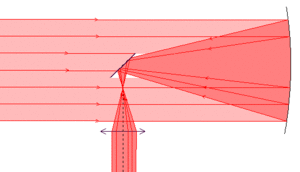
Schéma télescope de Newton (schéma personnel) Catégorie:Schéma de physique
Un système optique est un ensemble d'éléments optiques, tels que des miroirs, des lentilles, des réseaux de diffraction, etc. permettant de modifier la trajectoire des rayons lumineux ou les propriétés de la lumière. La lumière y subit des réflexions, des réfractions, des diffusions, des diffractions, des filtrages, etc. suivant le niveau d'analyse des trajets.